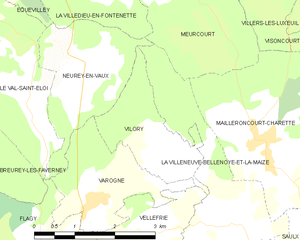
Carte des communes françaises